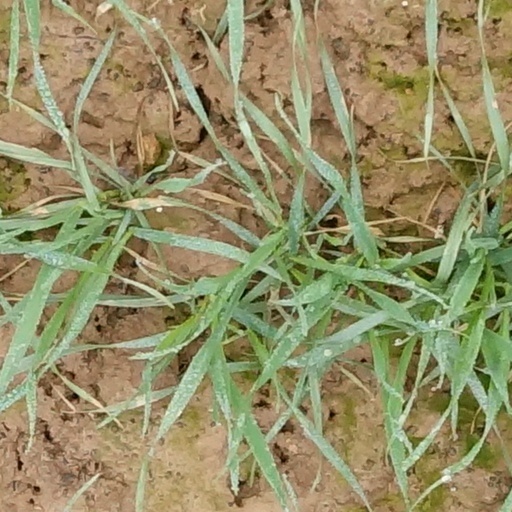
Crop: wheat